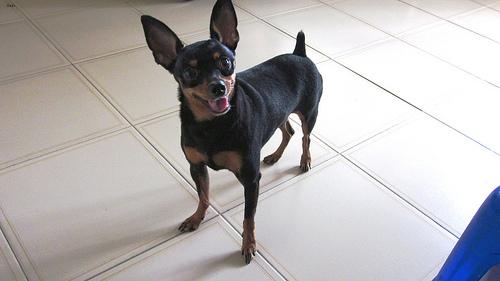
Breed: miniature pinscher